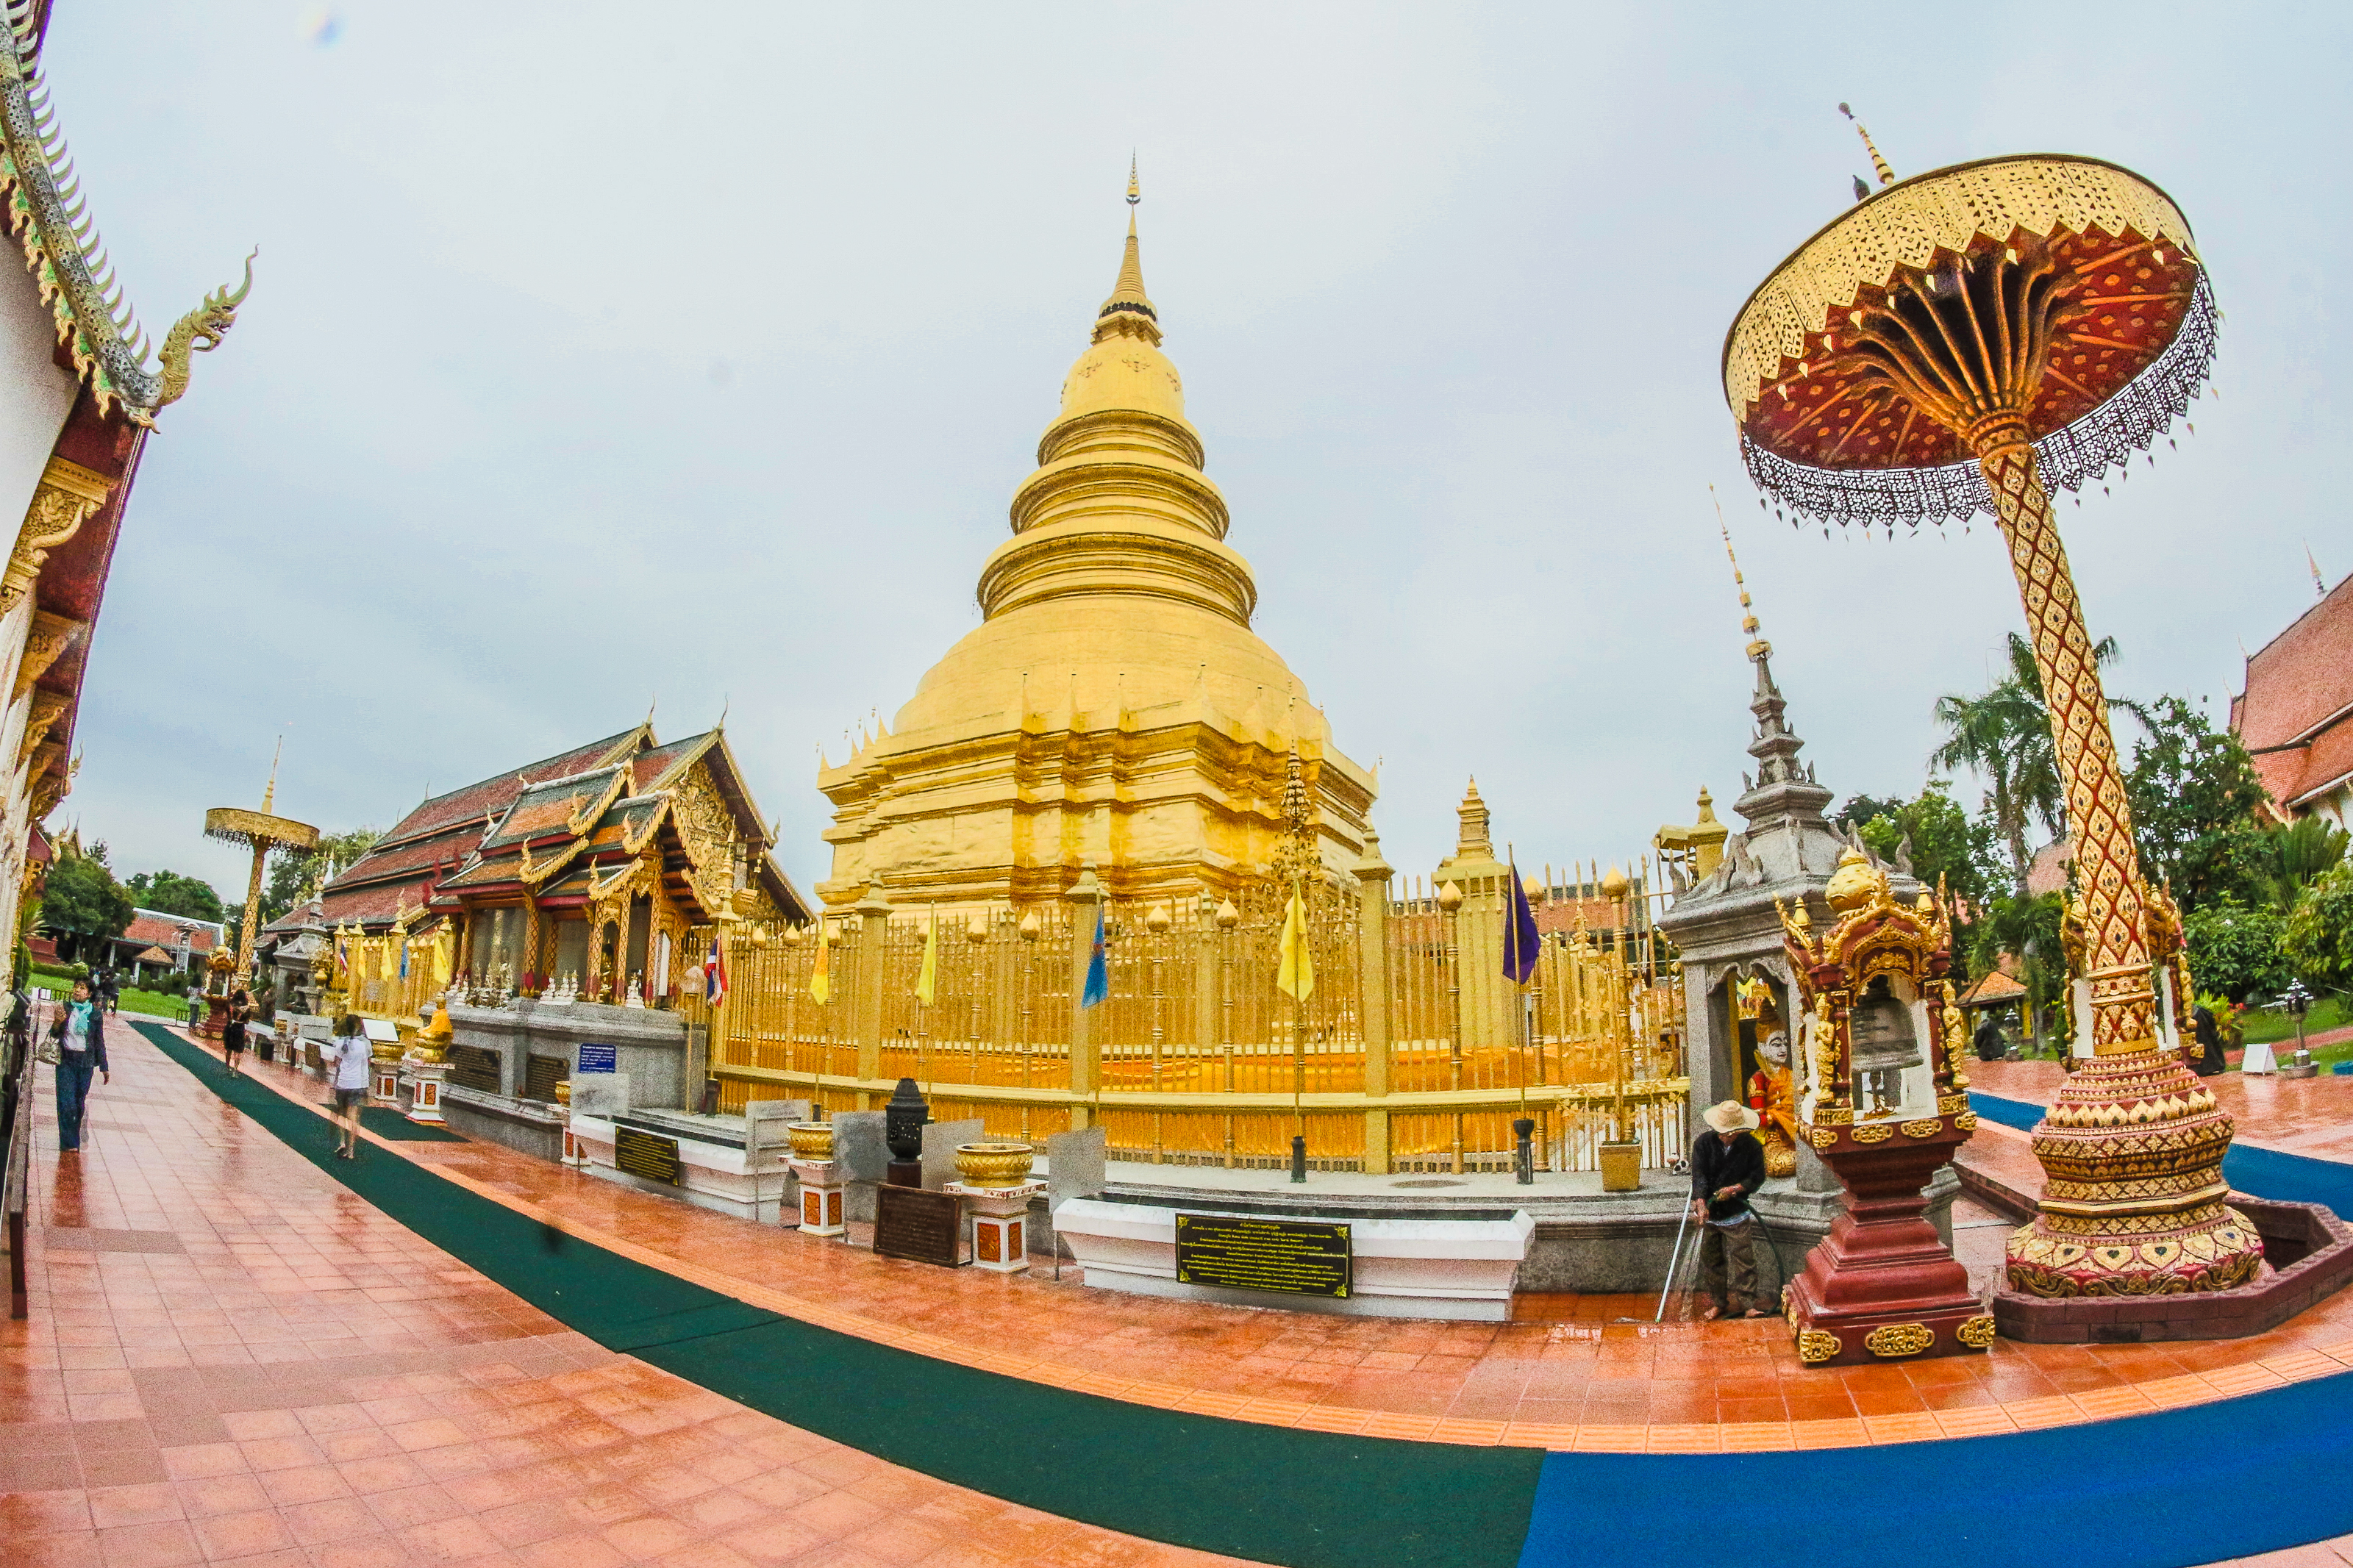
ancient, art, asia, asian, beautiful, blue, buddha, buddhism, buddhist, destination, famous, golden, hariphunchai, haripunchai, holy, lamphun, landmark, lanna, monastery, north, old, pagoda, phra, pray, religion, religious, sky, stupa, temple, thai, thailand, tourism, tourist, traditional, travel, wat, worship, place of worship, architecture, chinese architecture, building, tower, photography, tourist attraction, historic site, world, leisure, vacation, fictional character, shrine